Hans Memling

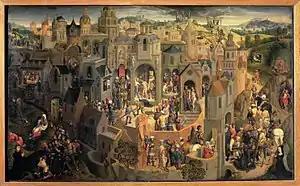
"Scenes from the Passion of Christ", , Galleria Sabauda

Other paintings include the "Madonna and Saints" (which passed from the Duchatel collection to the Louvre), the "Virgin and Child" (painted for Sir John Donne and now at the National Gallery, London), and the four attributed portraits in the Uffizi Gallery of Florence (including the "Portrait of Folco Portinari"), the "Scenes from the Passion of Christ" in the Galleria Sabauda of Turin and the "Advent and Triumph of Christ"